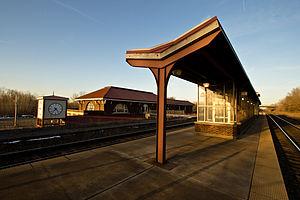
La gare de Rome est une gare ferroviaire des États-Unis située à Rome dans l'État de New York; elle est desservie par plusieurs lignes d'Amtrak.